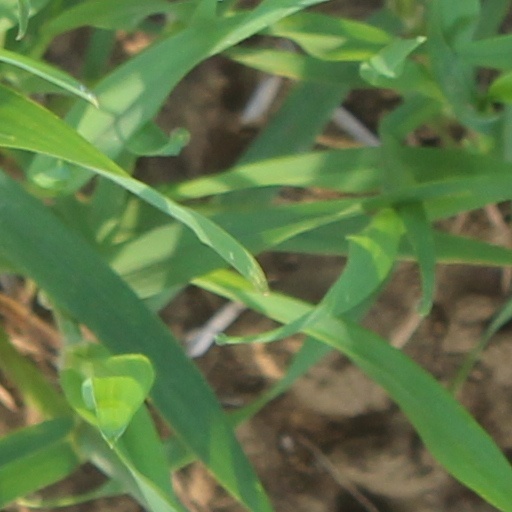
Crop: wheat